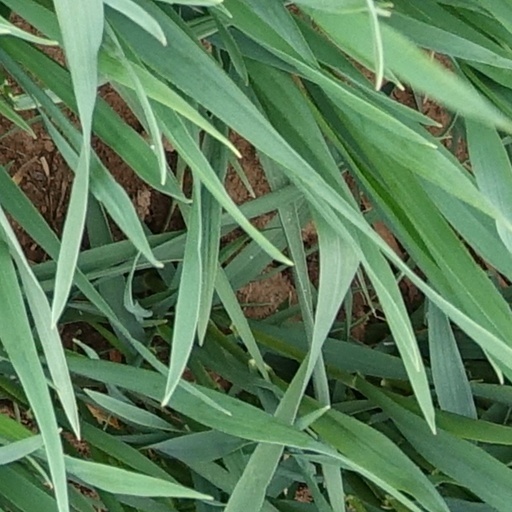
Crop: wheat